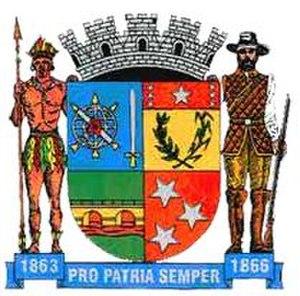
Ponte Nova est une ville brésilienne située dans l'État du Minas Gerais, à une centaine de kilomètres au sud-est de Belo Horizonte.